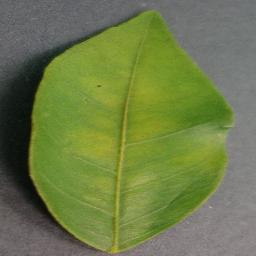
Label: Orange___Haunglongbing_(Citrus_greening)